Tipos aréna

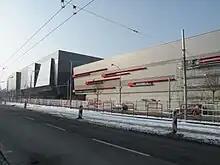
The new arena and practice rinks under construction (January 2011)

In the period from April 2009 to February 2011, the venue was almost entirely rebuilt and upgraded, in line with IIHF, Slovak, and international specifications and largely funded by the Slovak government, as part of preparations for hosting the 2011 IIHF World Championships. More than €87 million was spent to install a new steel roof, modernize facilities, build two new adjacent practice arenas, an underground car park and increase the seating capacity from 8,350 to 10,000. During the reconstruction phase, 80% of the original building was demolished and the resident ice hockey club HC Slovan Bratislava moved to the Vladimír Dzurilla Ice Stadium in the Ružinov borough of Bratislava.